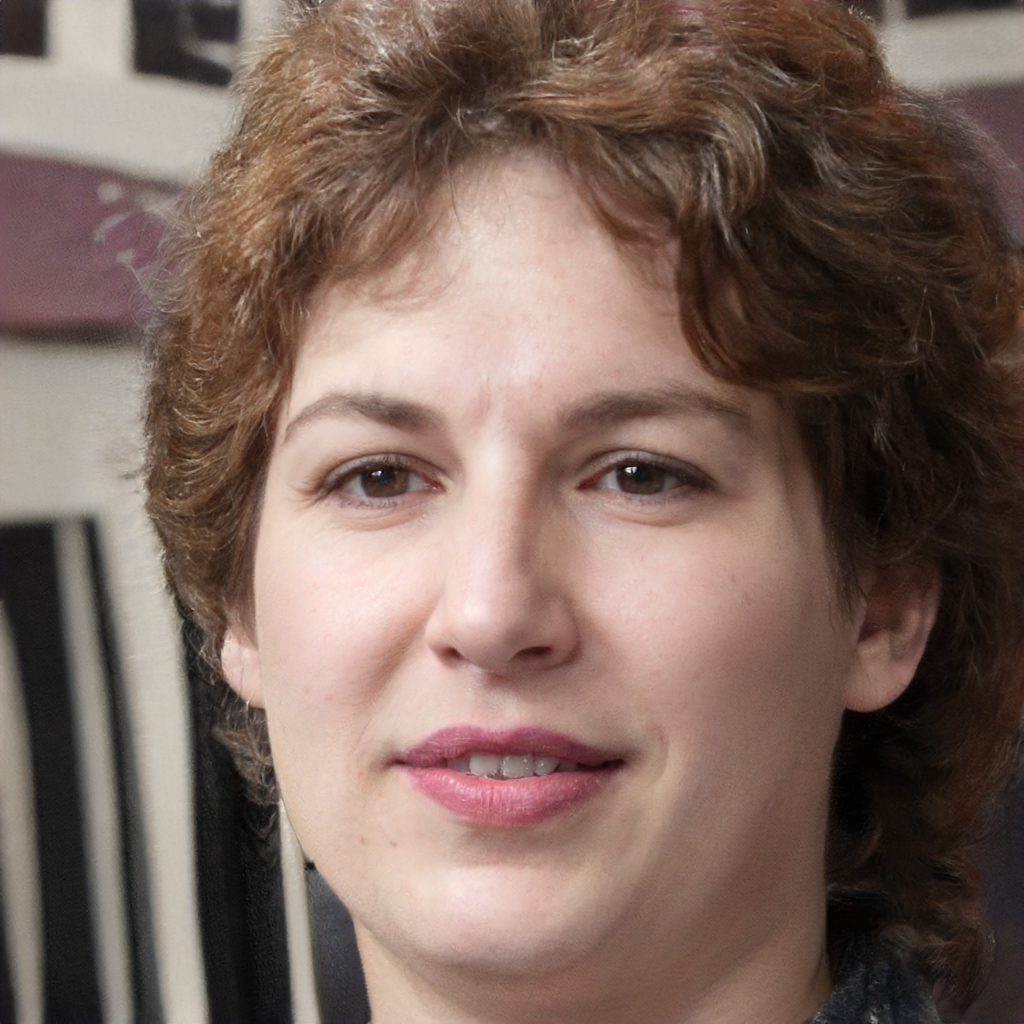
Gender: Female